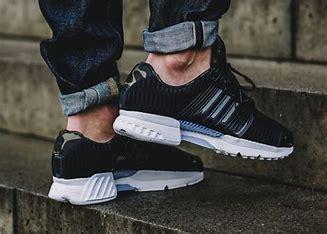
Brand: Adidas
Model: Climacool 1